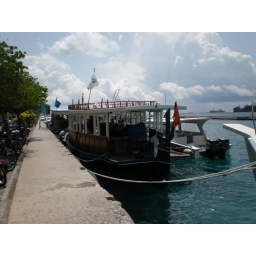
walking by the jettys in male